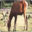
Label: deer